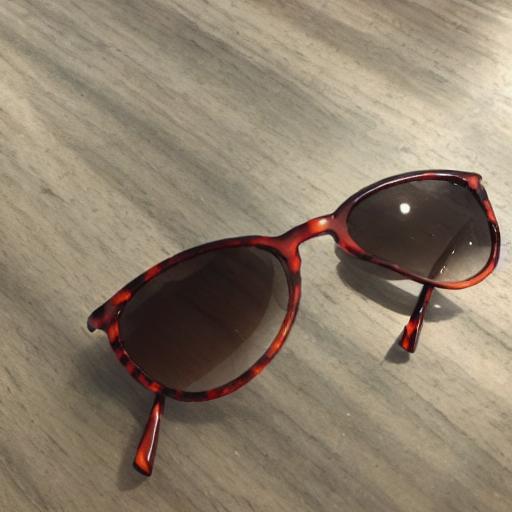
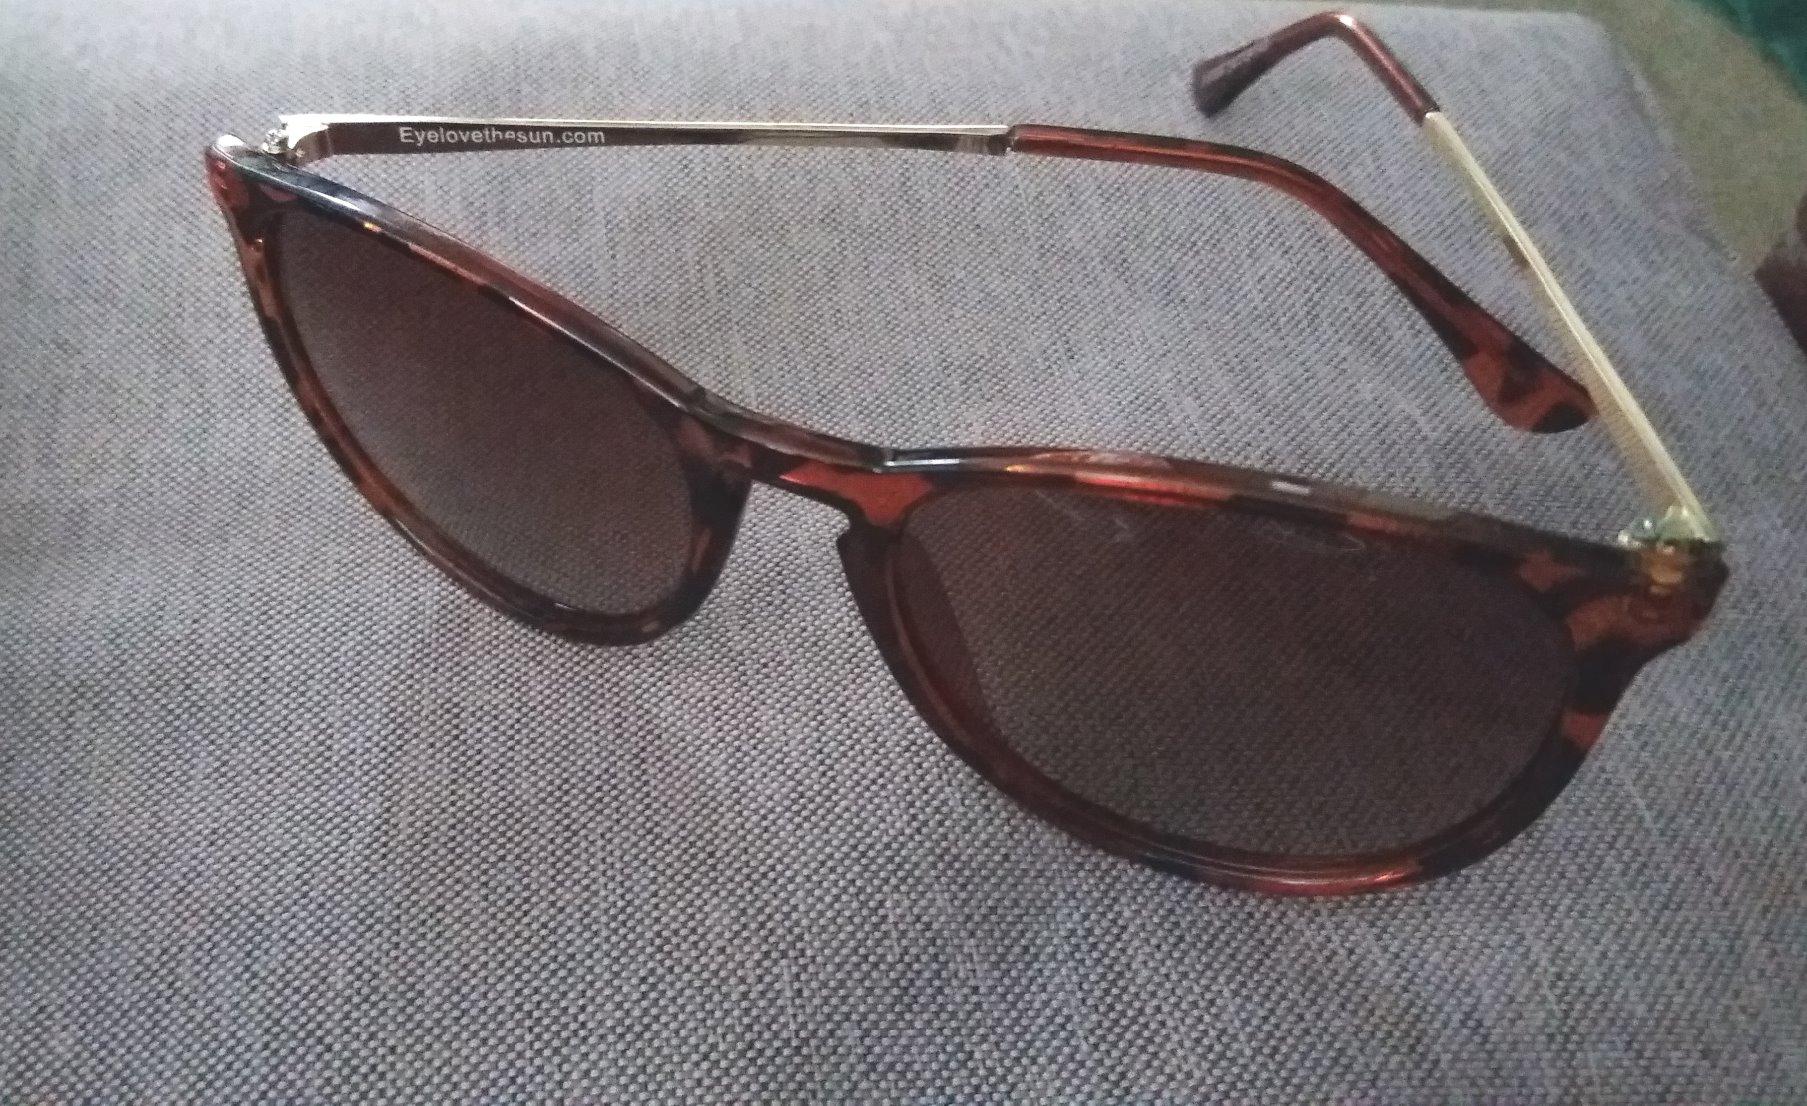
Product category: accessories_sunglasses
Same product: no